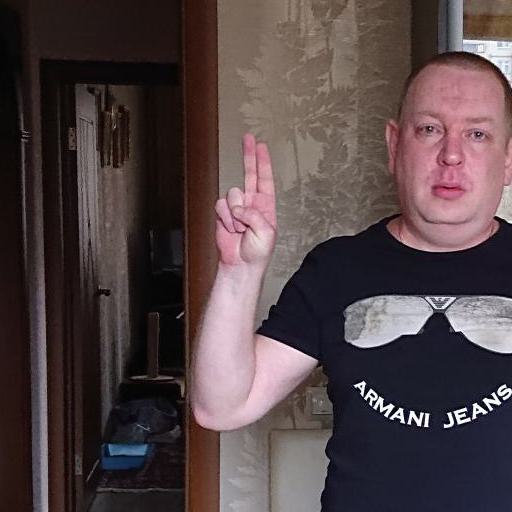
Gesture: two_up